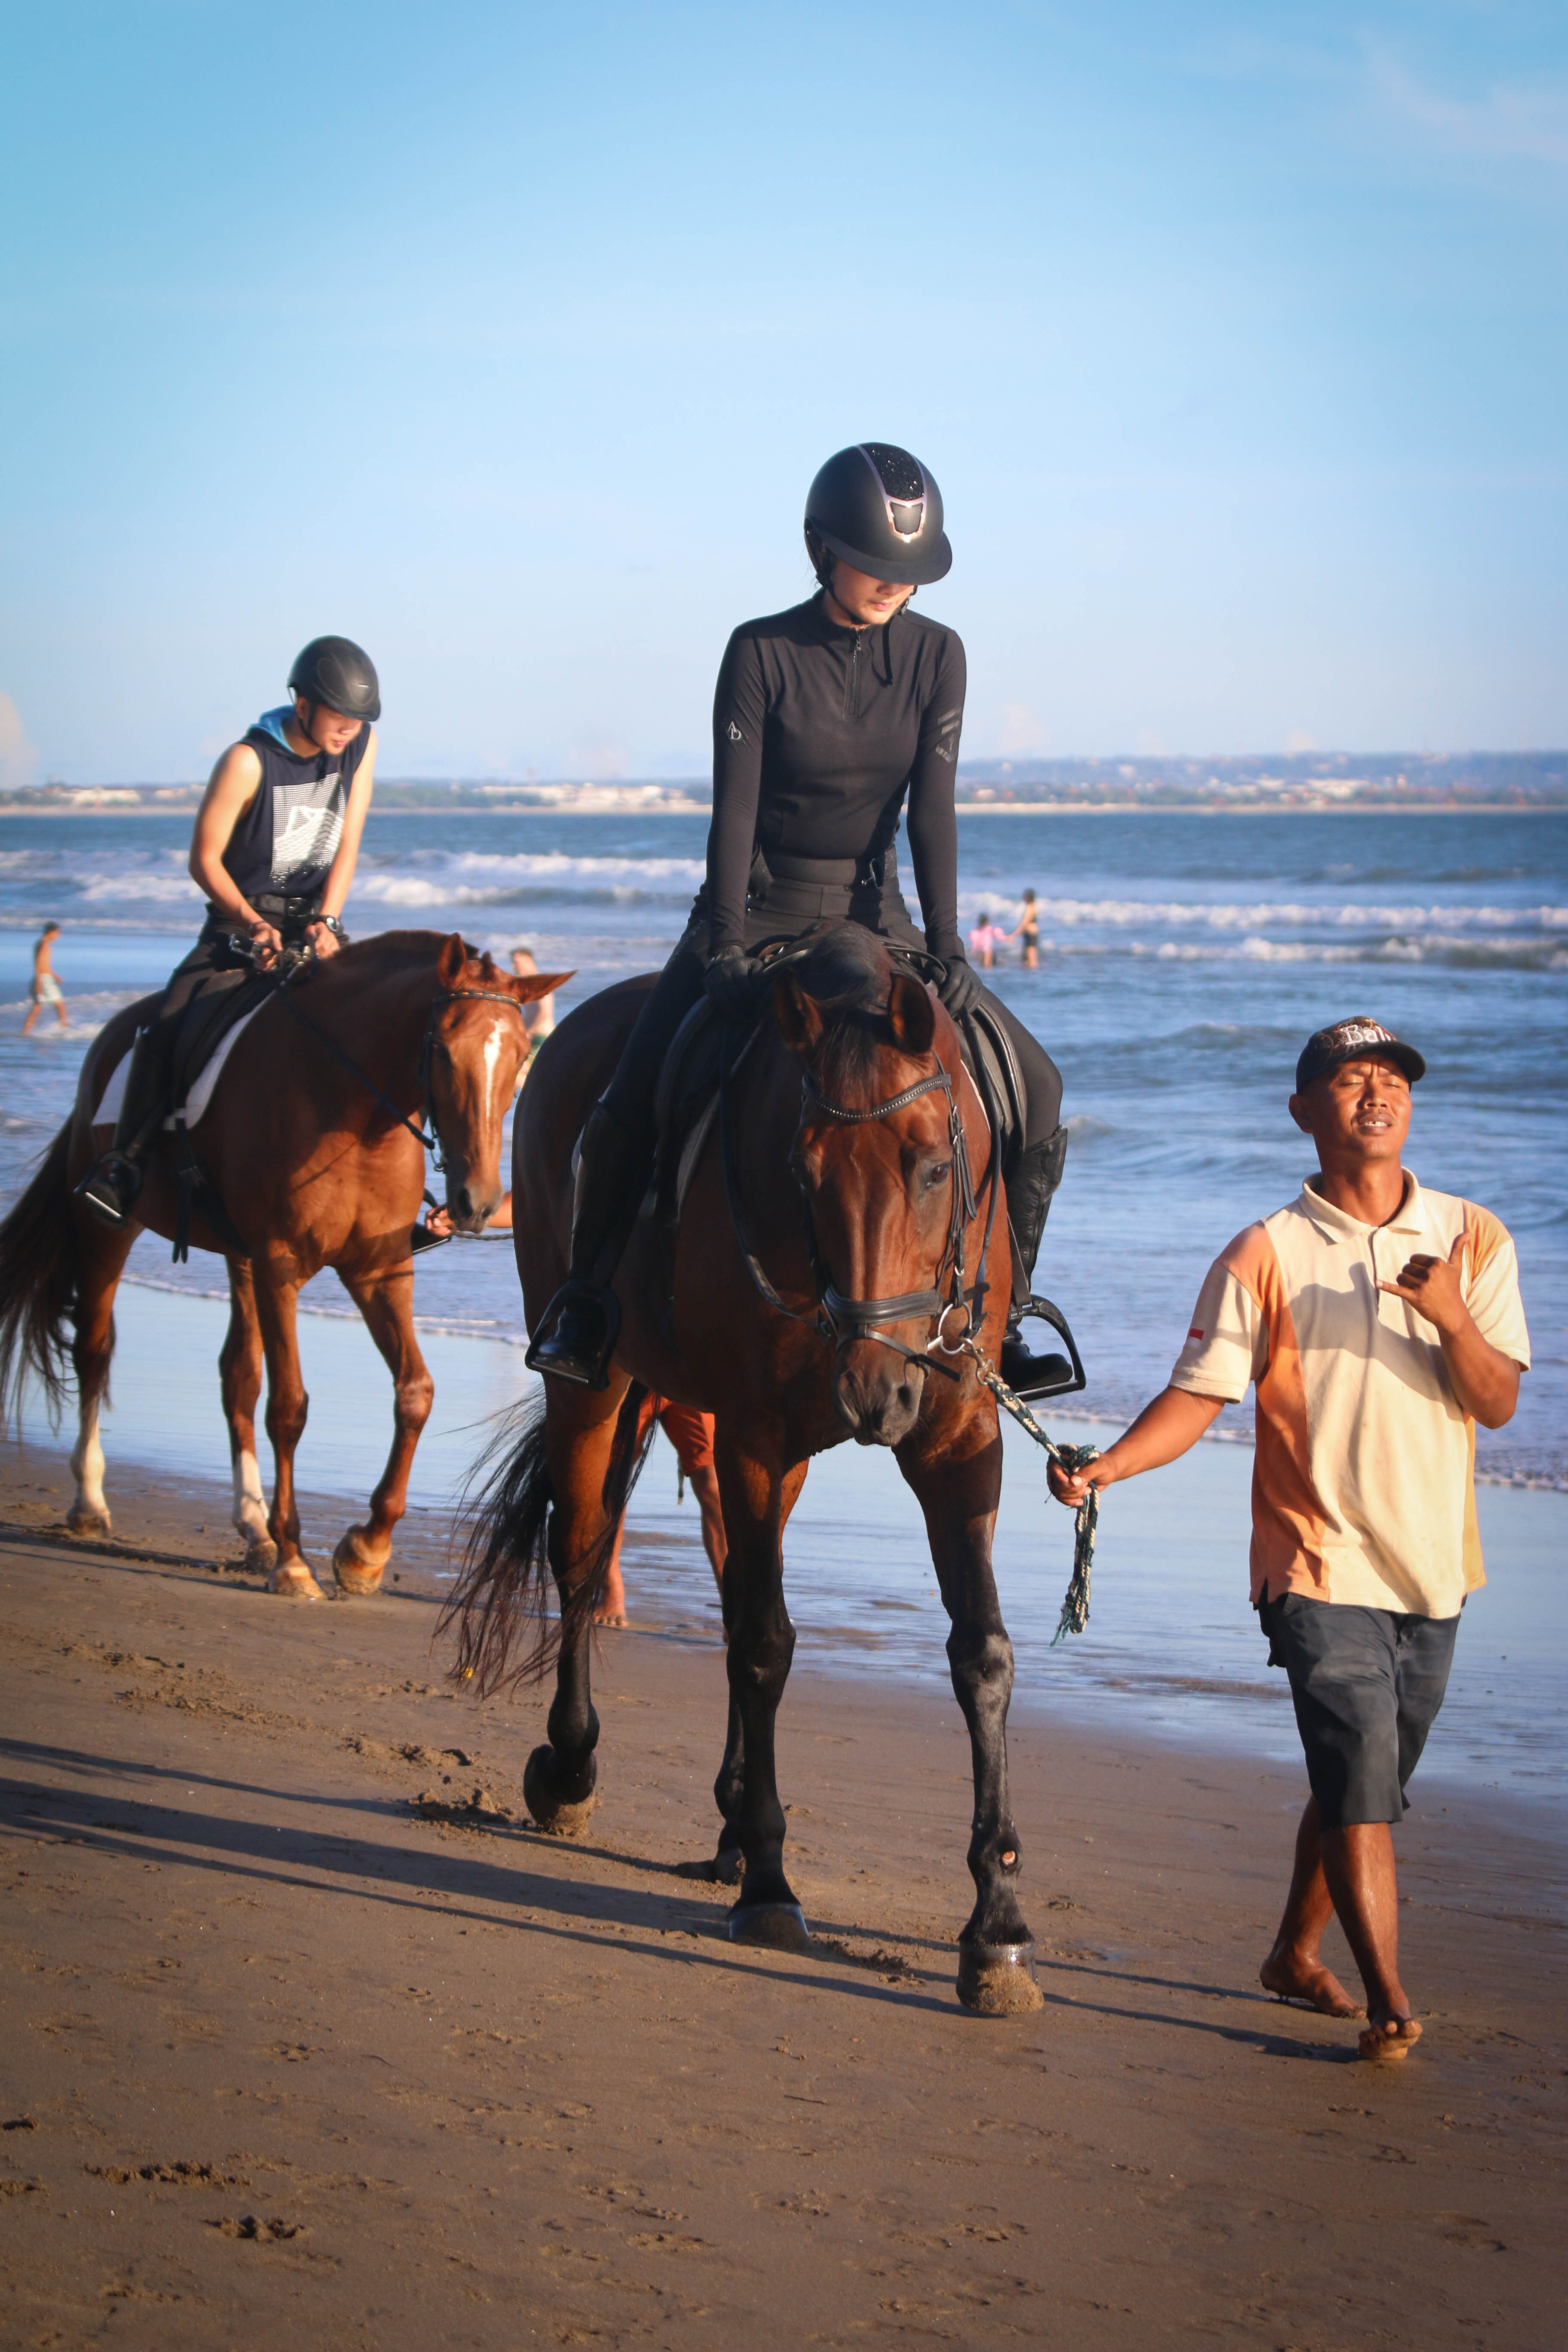
bali, horse riding, beach, holiday, travel, sea, ocean, sky, horse, water, ecoregion, People on beach, natural environment, working animal, horse tack, horse supplies, leisure, fun, landscape, rein, equestrianism, recreation, bridle, pack animal, People in nature, sand, saddle, equestrian sport, mare, stallion, horizon, mane, coast, animal sports, evening, sorrel, tourism, equitation, trail riding, ranch, shadow, vacation, jockey, mustang horse